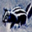
Label: skunk